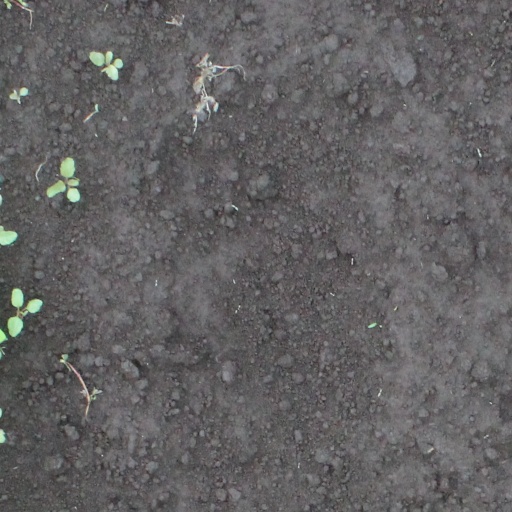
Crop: soybean